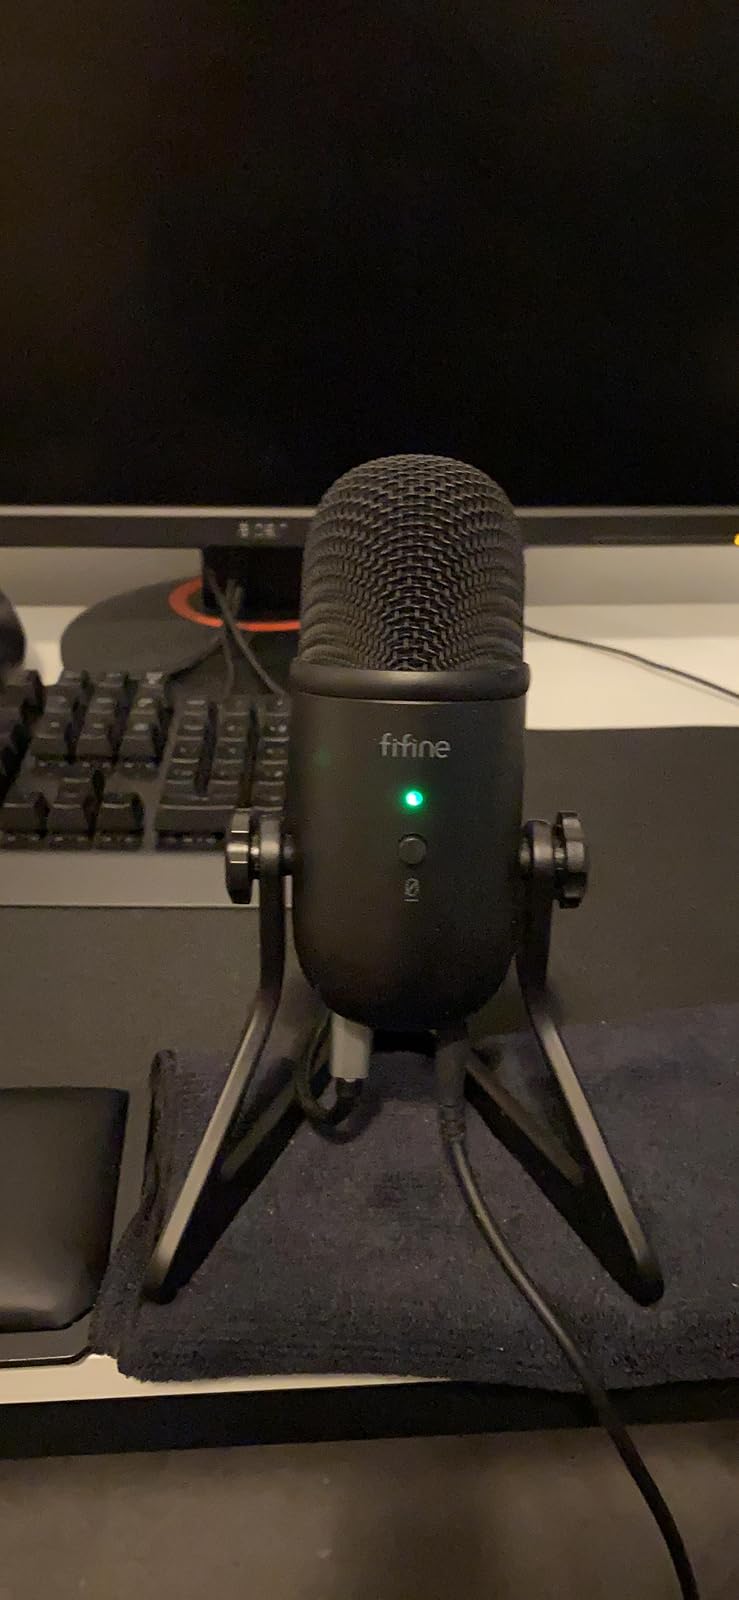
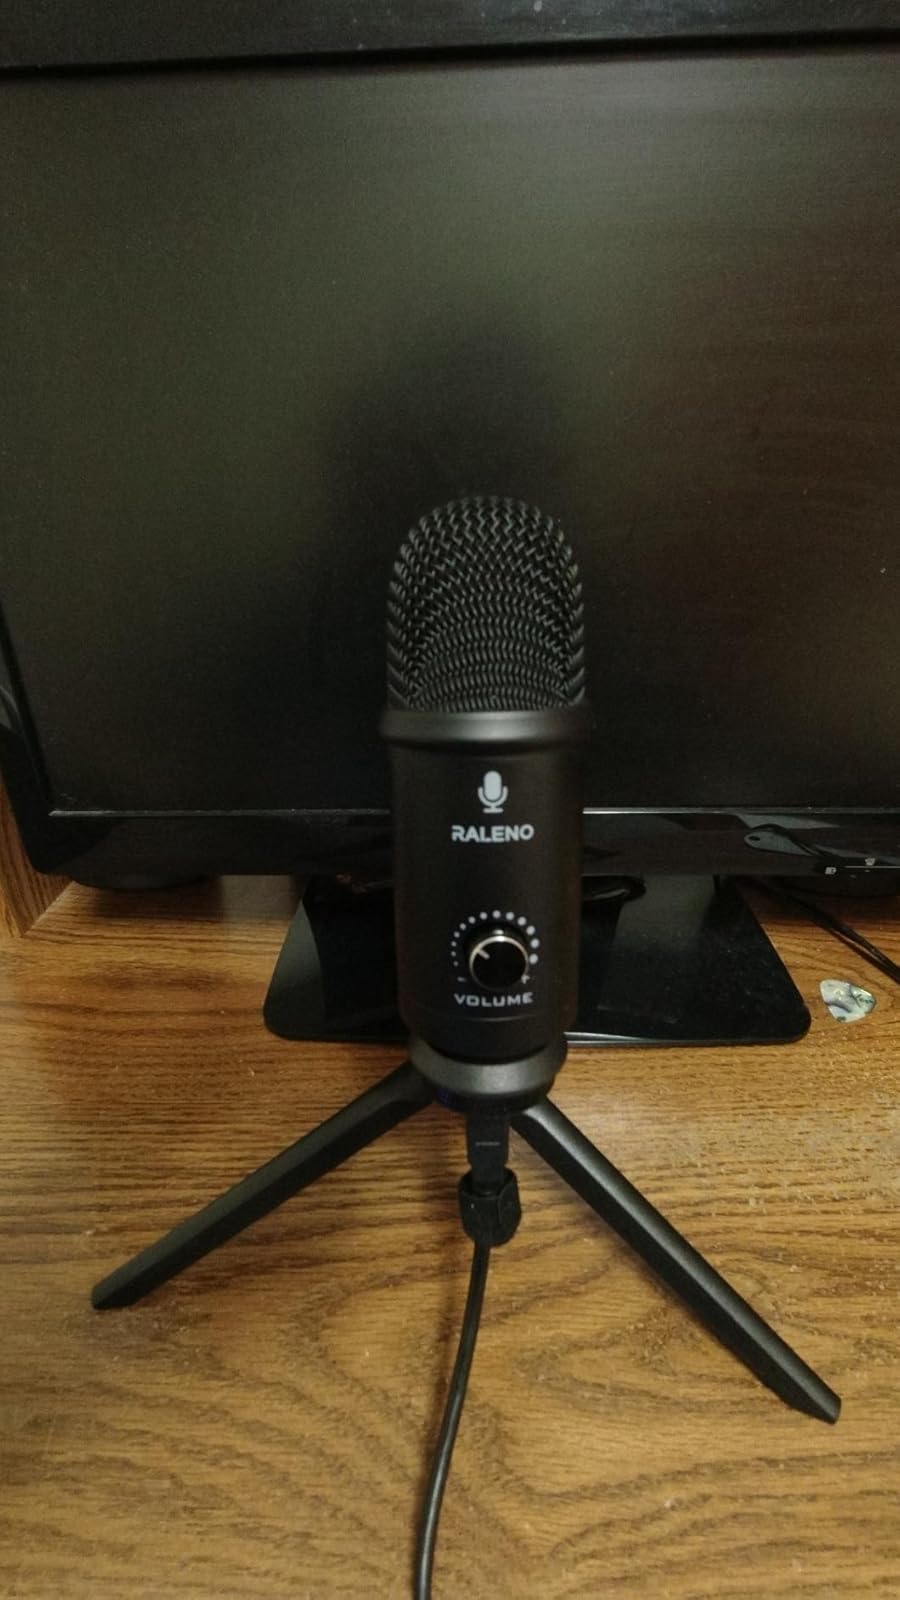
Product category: microphone
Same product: no